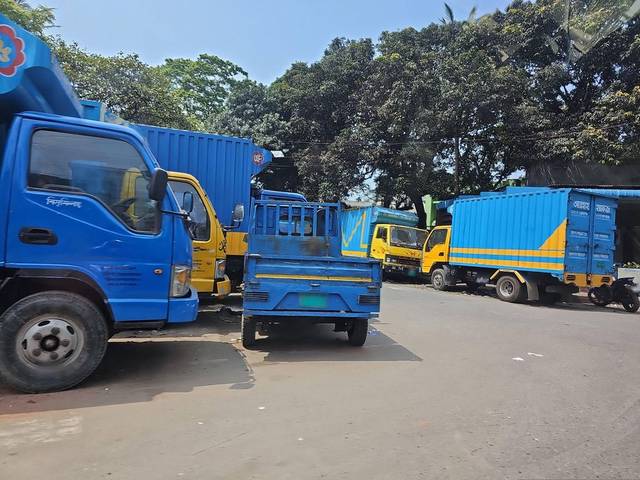
Region: Bangladesh
Coordinates: 23.757, 90.397